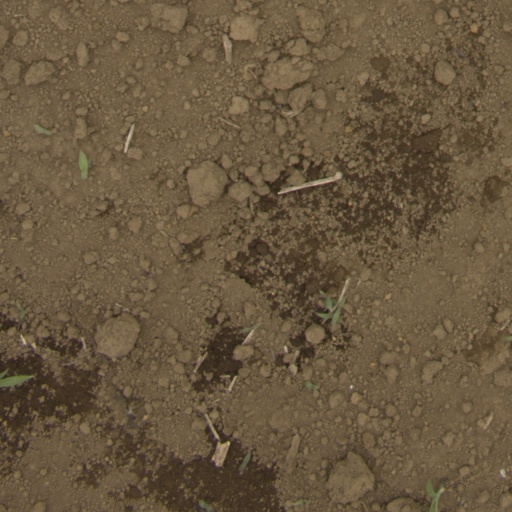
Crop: Jerusalem artichoke